Rodney G. Hart House

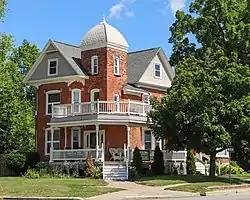

The Rodney G. Hart House is a single-family home located at 244 W. Park Street in Lapeer, Michigan. It was listed on the National Register of Historic Places in 1985. The Rodney G. Hart House reflects the period of strong economic development following the arrival of Lapeer's first railroad in 1871, and utilizes to the fullest the money, materials, and manpower that could so richly interpret the popular Queen Anne styles.